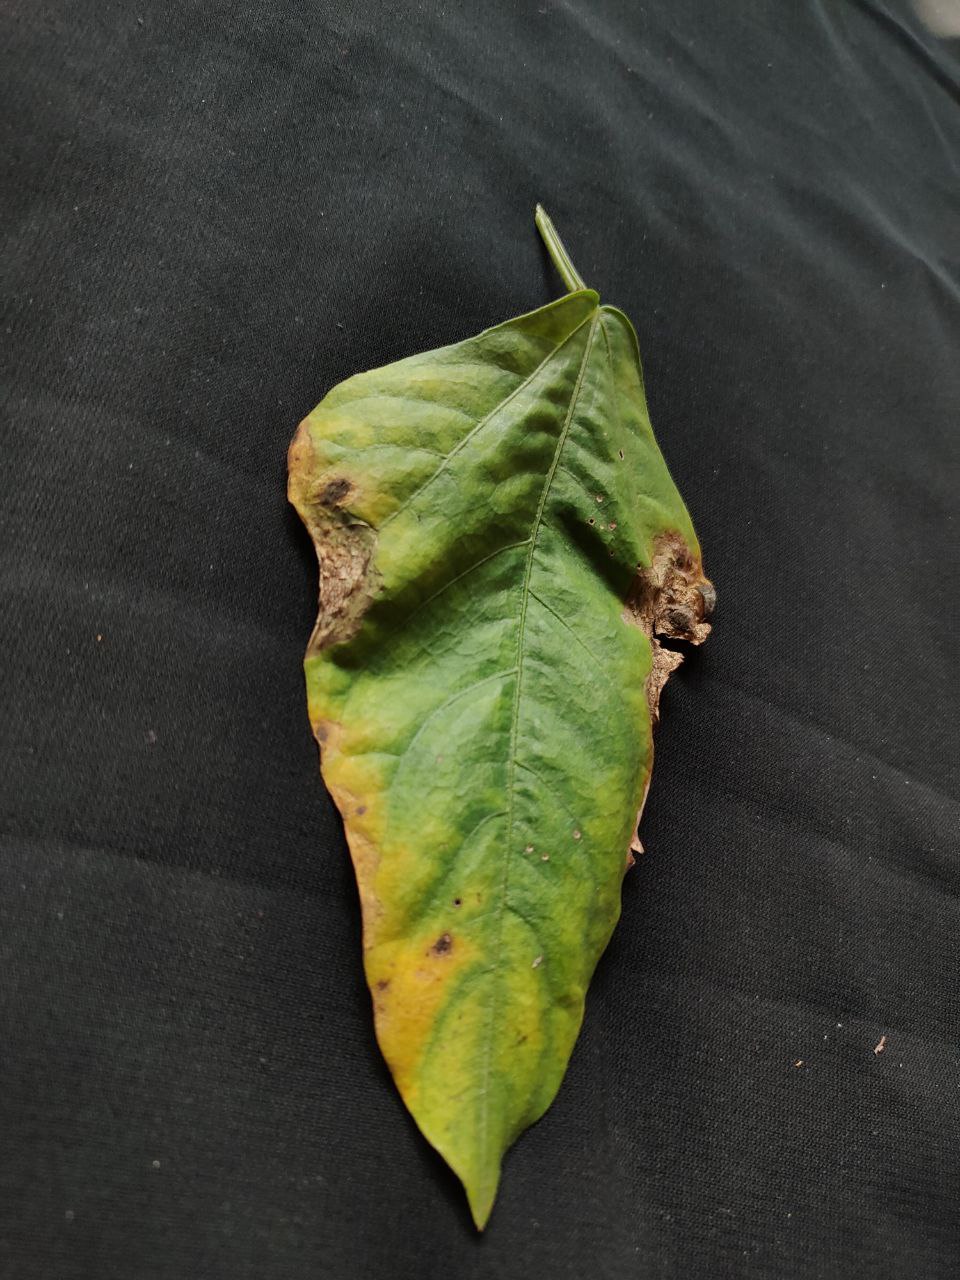
Crop: cowpea
Leaf condition: Bacterial wilt